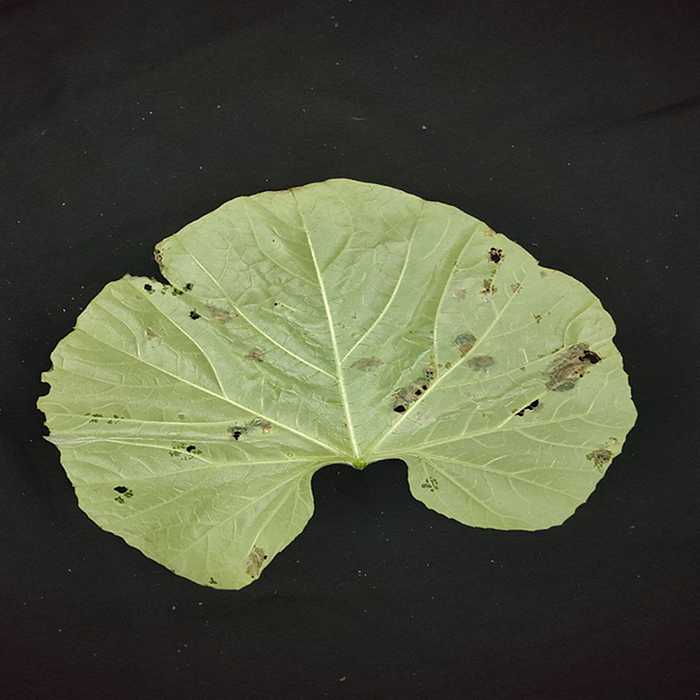
Plant: Bottle gourd
Label: Anthracnose